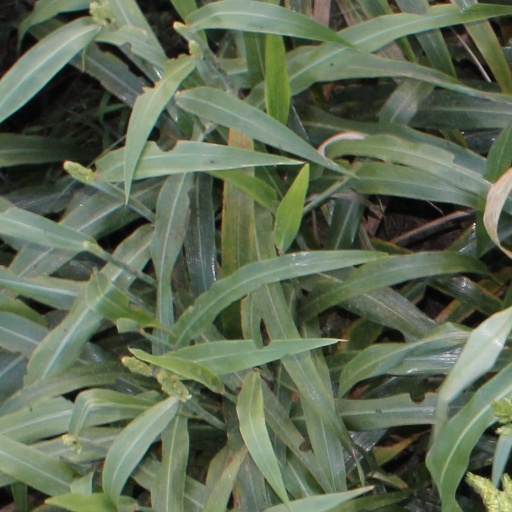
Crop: sorghum